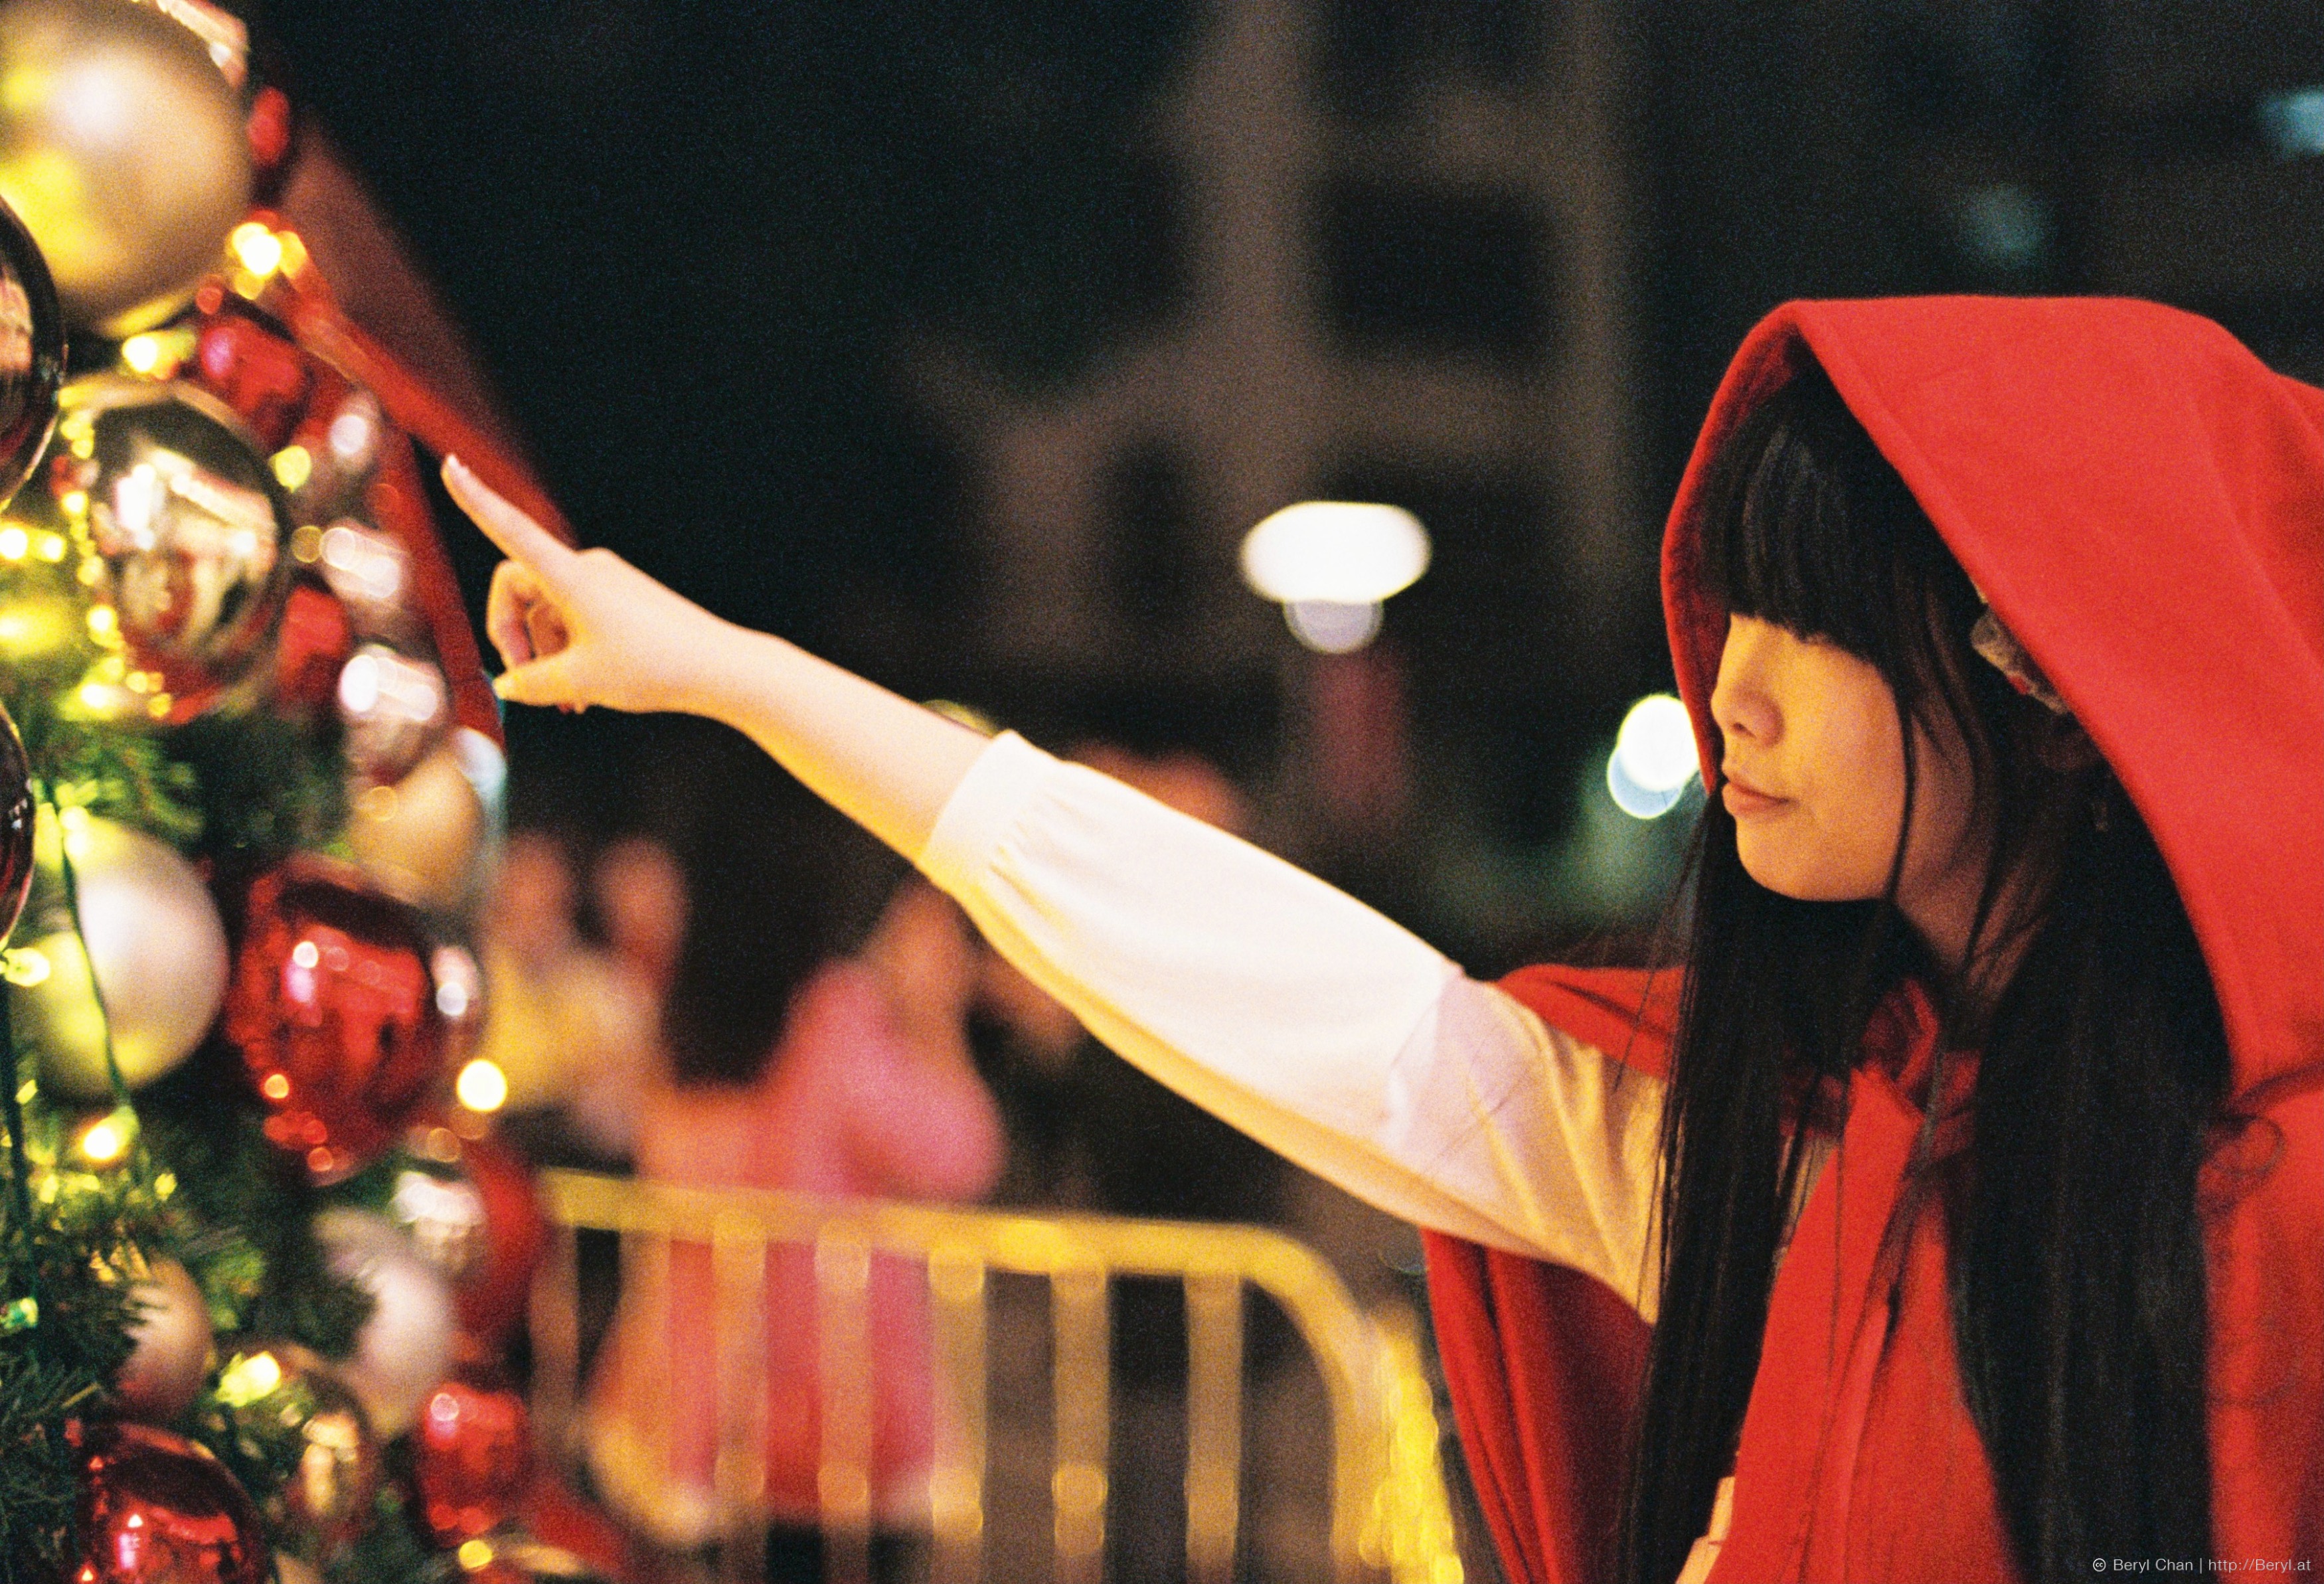
girl, hair, vintage, warm, cute, film, analog, asian, fujifilm, portrait, chinese, red, color, nikon, pink, christmas, performance art, festival, 50mm, back, performance, faceless, canton, skirt, nikkor, china, nikonf3, outfit, guangzhou, natura, natura1600, musical theatre